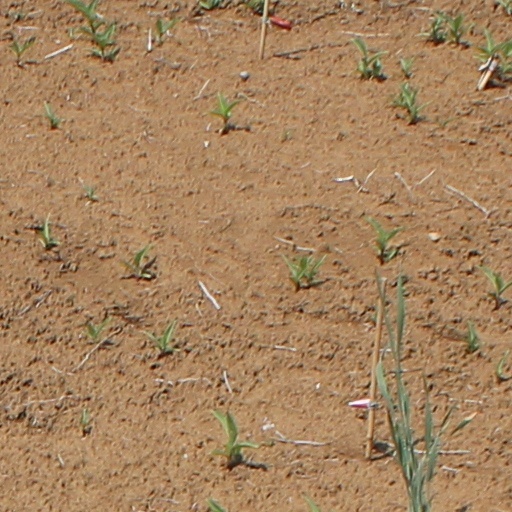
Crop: wheat